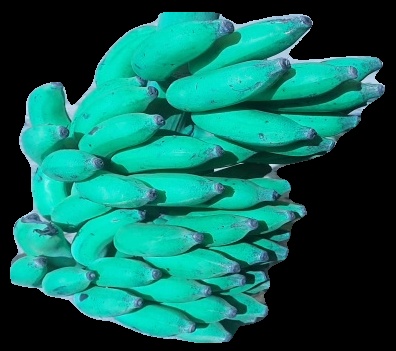
Variety: elakki-bale
Grade: grade3